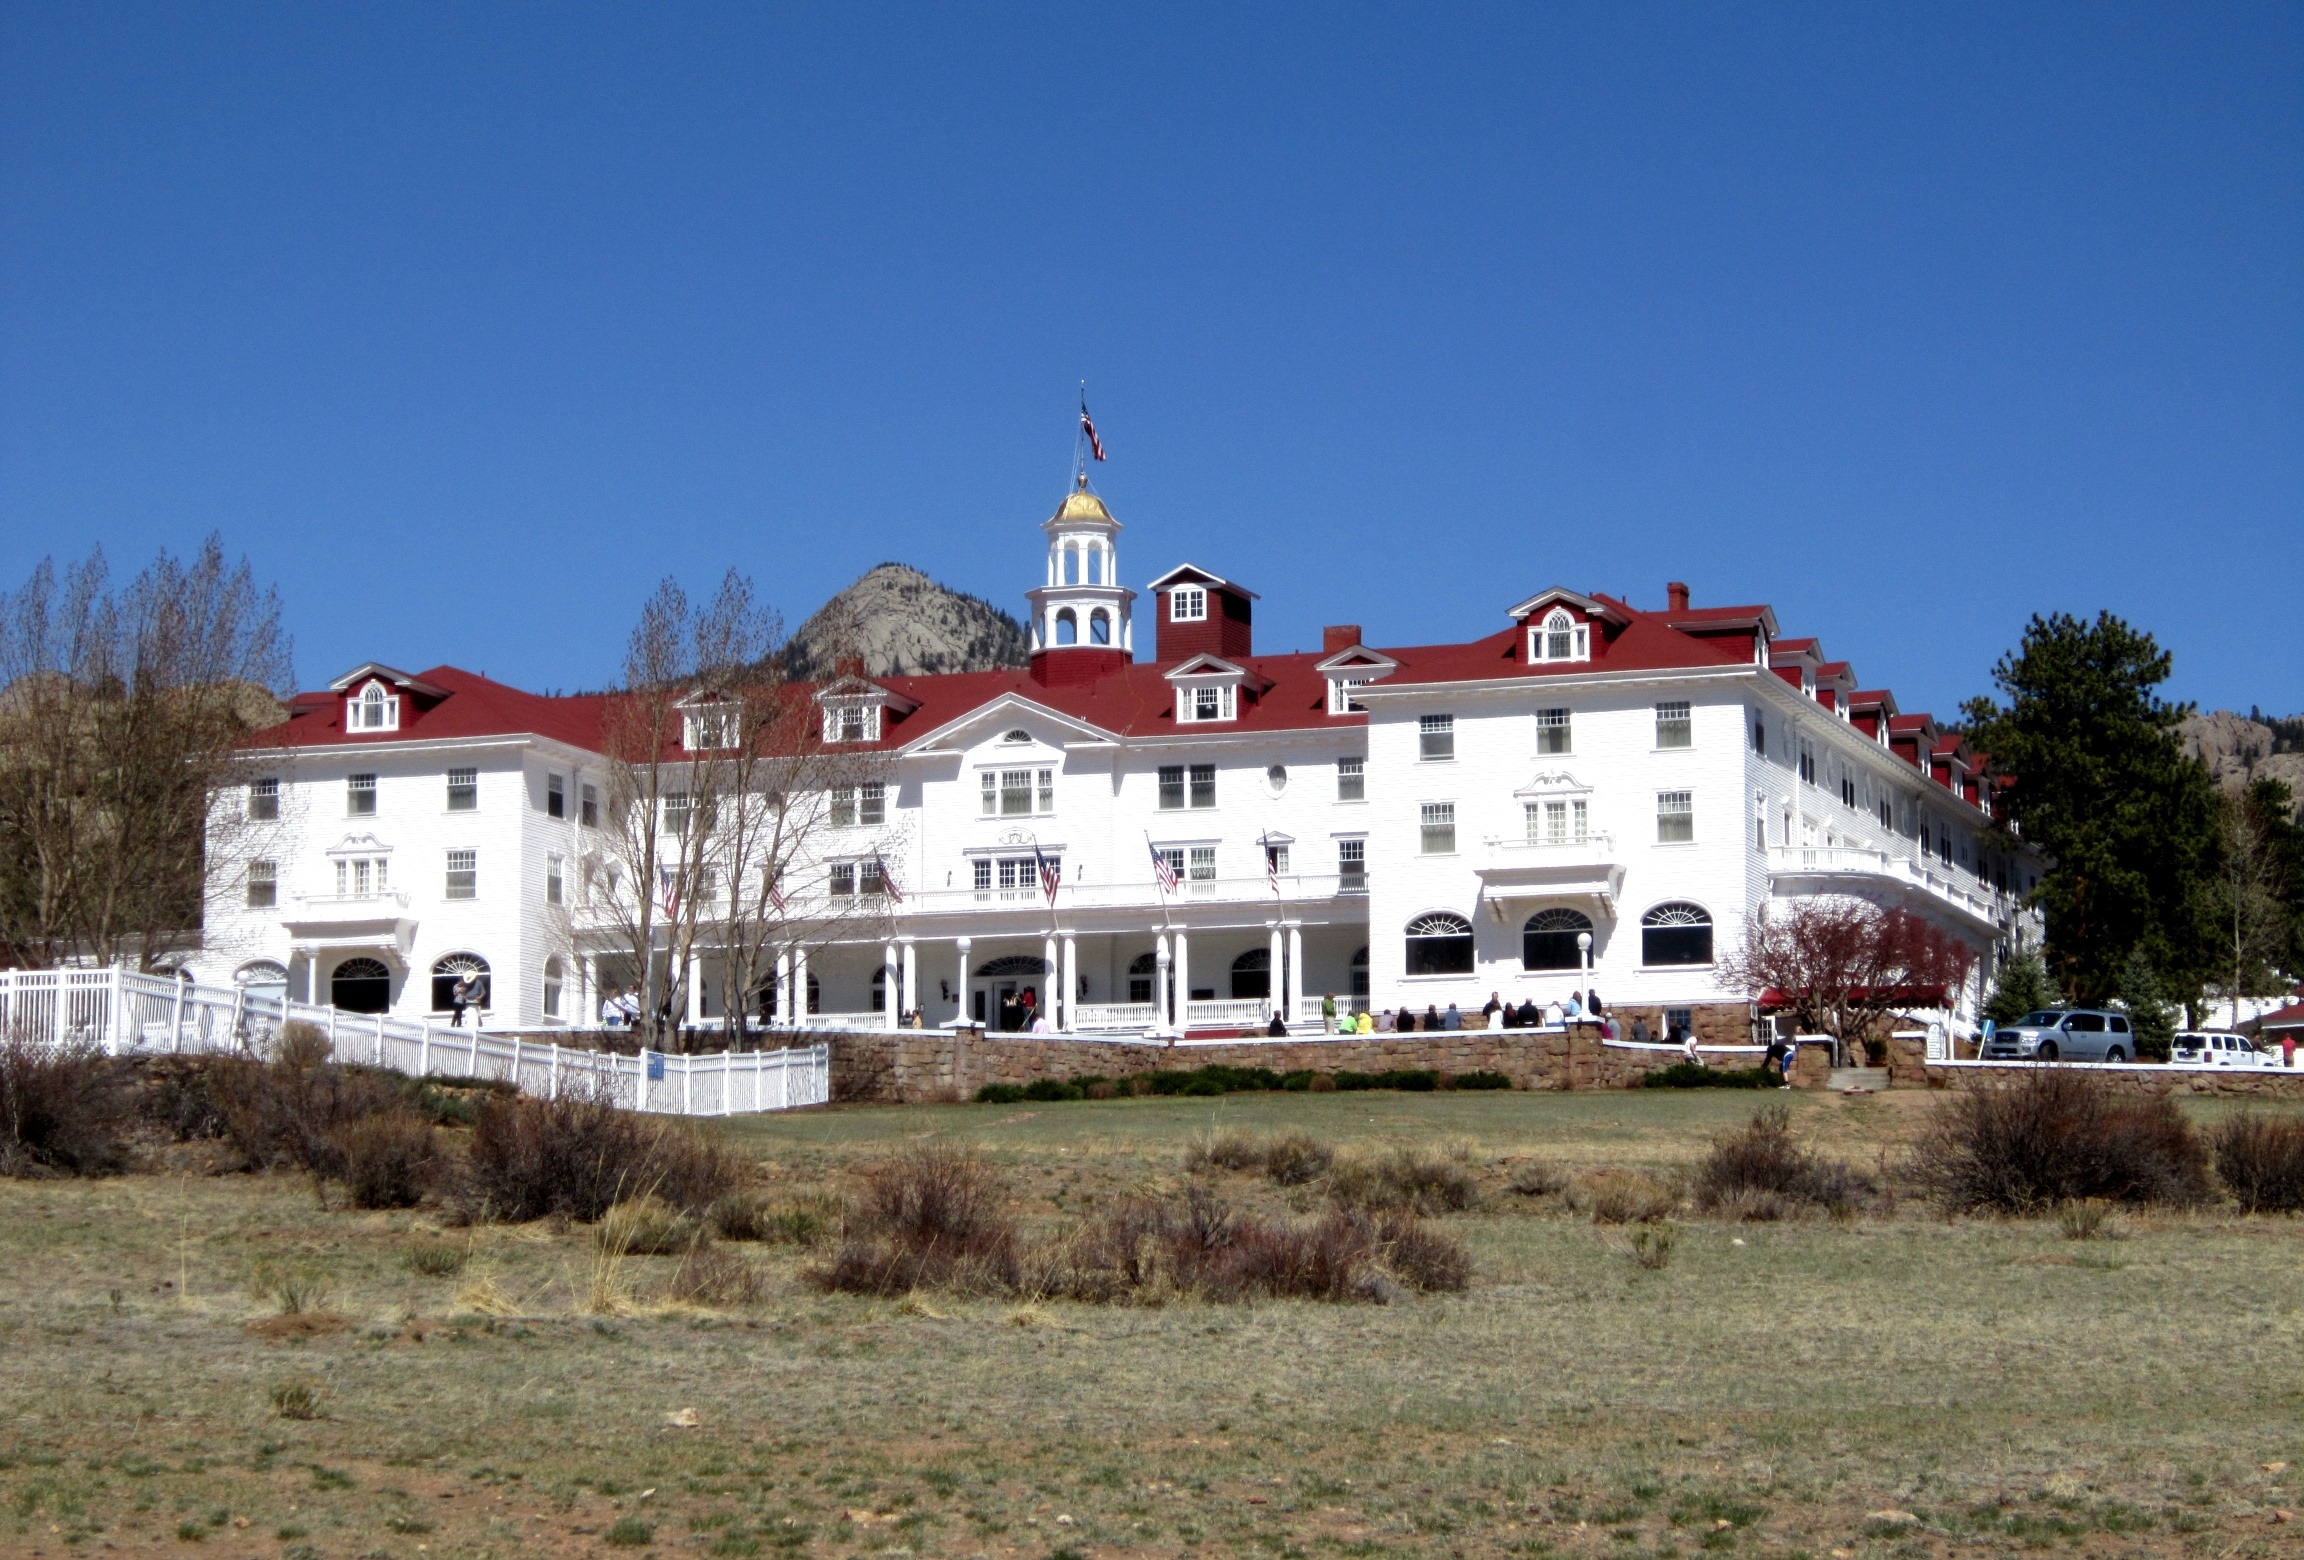
landscape, nature, outdoor, sky, villa, mansion, town, building, chateau, palace, vacation, travel, relax, holiday, property, rocky, tourism, leisure, colorado, hotel, resort, monastery, estate, stanley, manor house